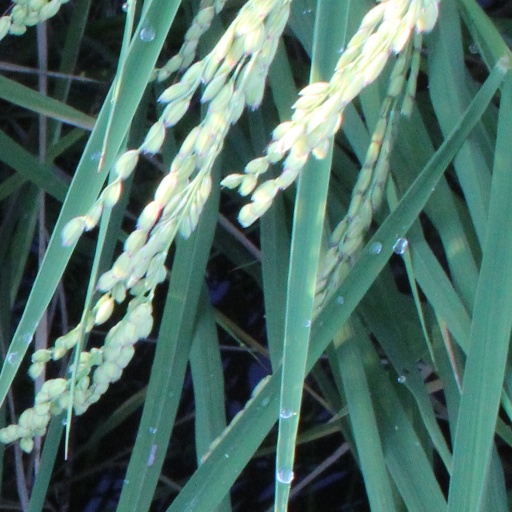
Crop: rice